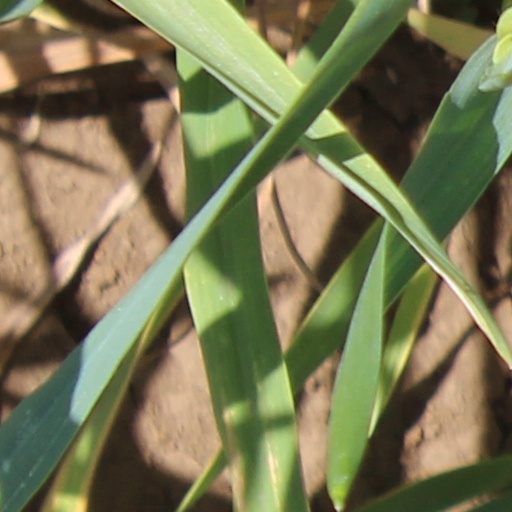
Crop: wheat